Judeo-Provençal

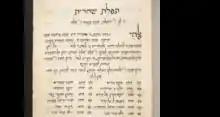
17th century Hebrew cursive manuscript from the Provence region

Judeo-Provençal writings came in two distinct categories, religious texts and popular prose. They were predominantly written by adapting the Hebrew script.